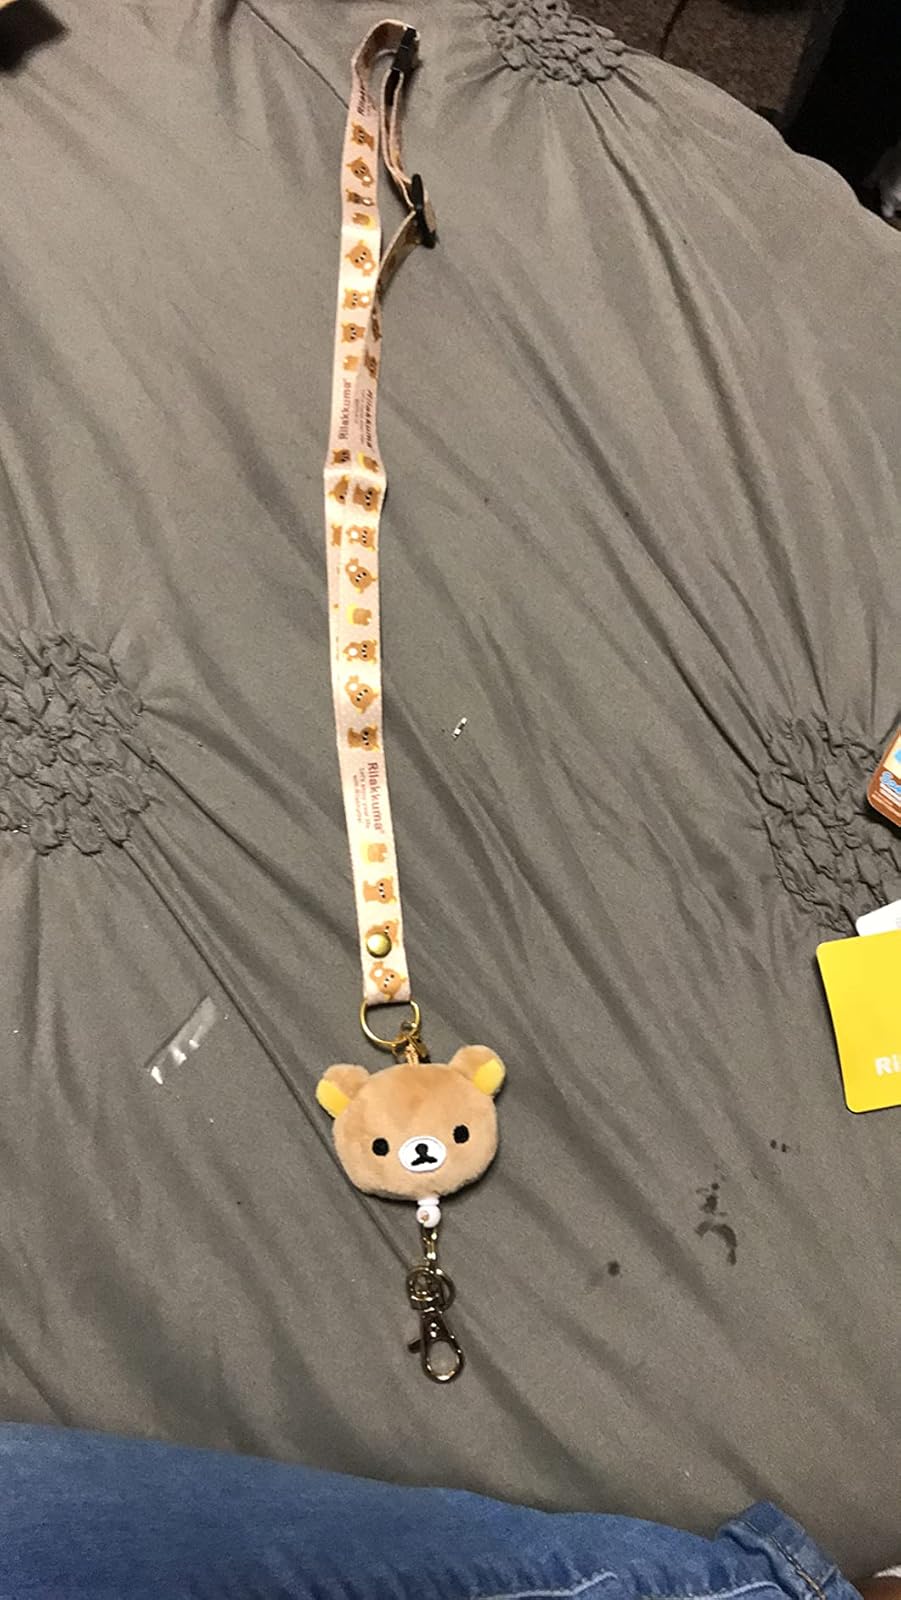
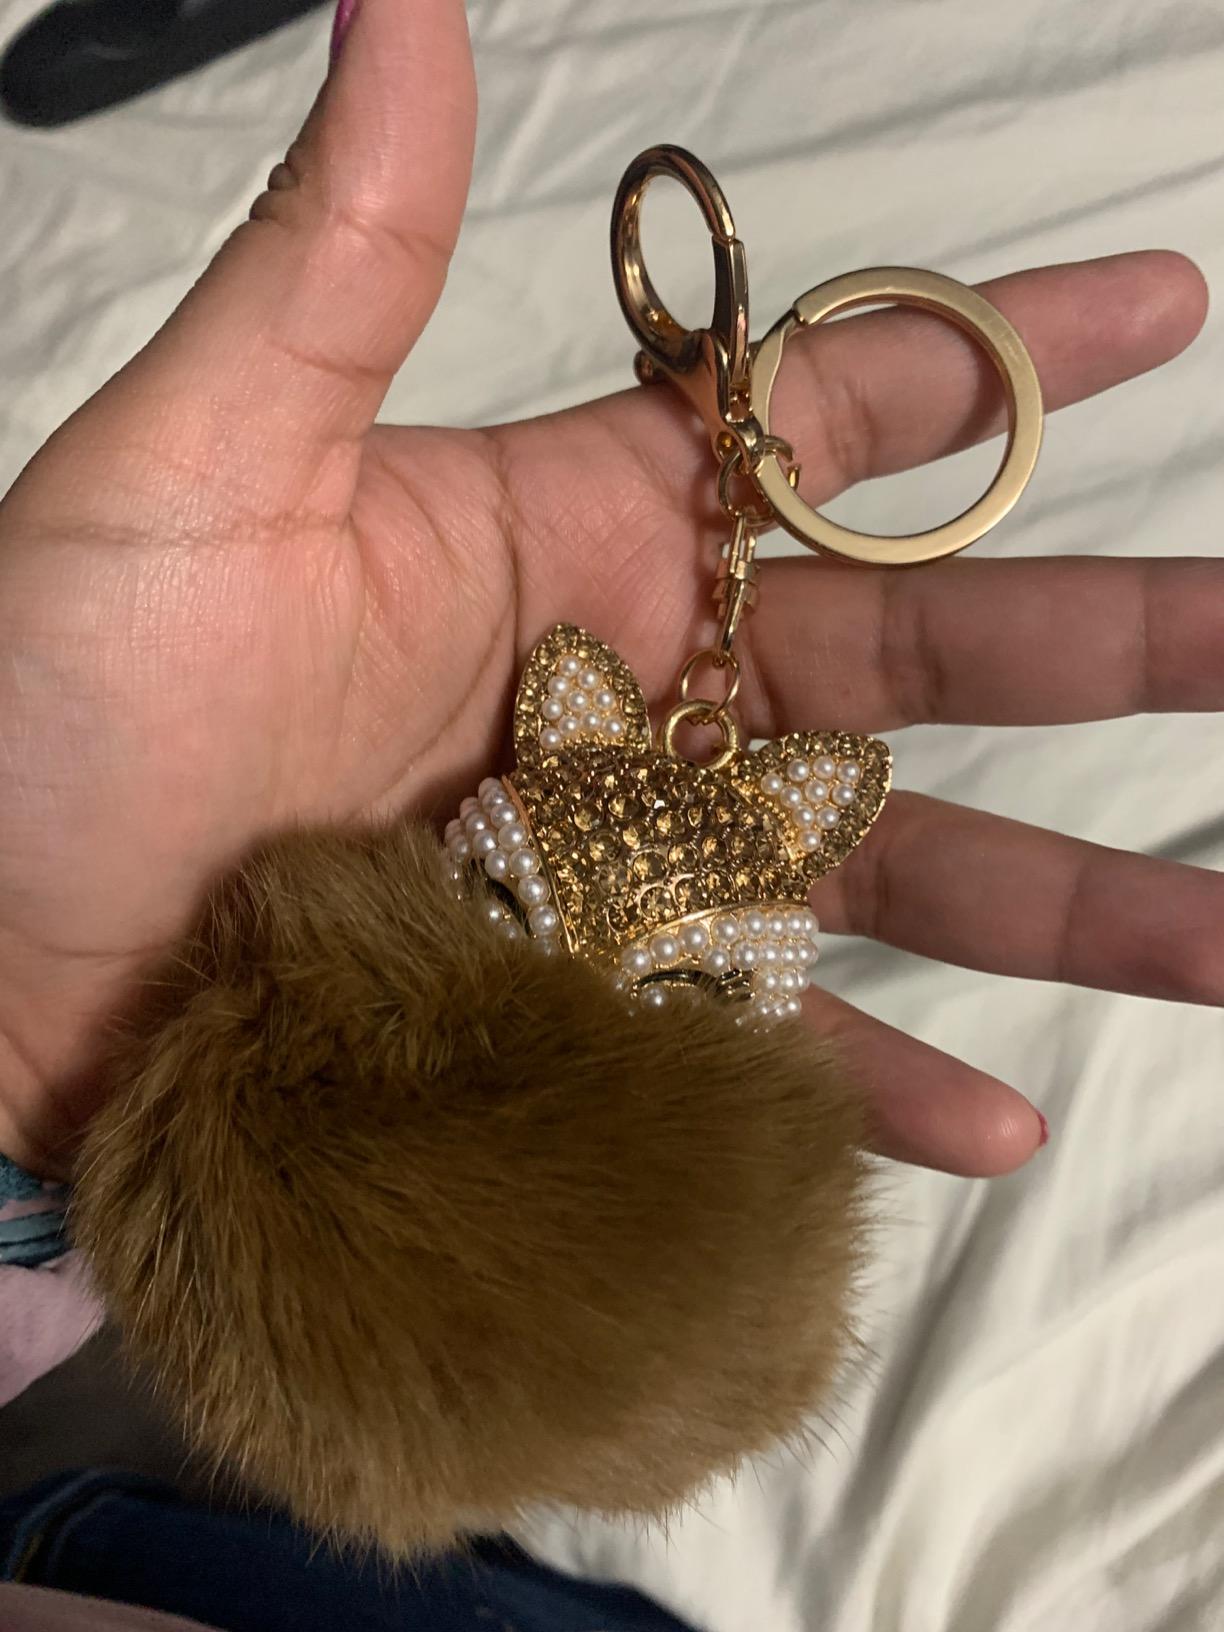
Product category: accessories_keychain
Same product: no